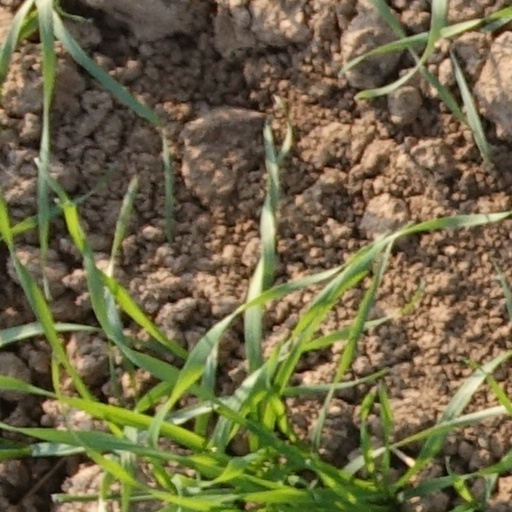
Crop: wheat